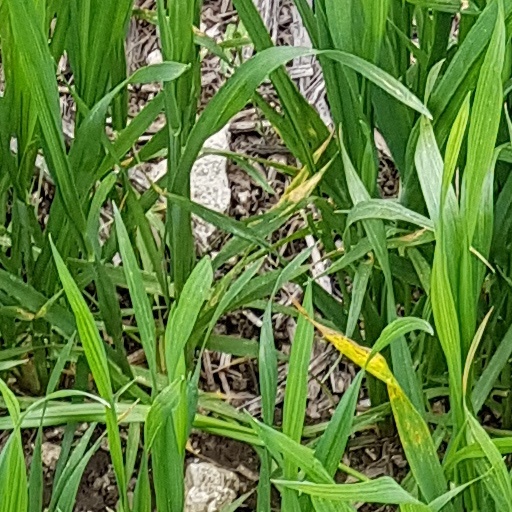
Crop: wheat